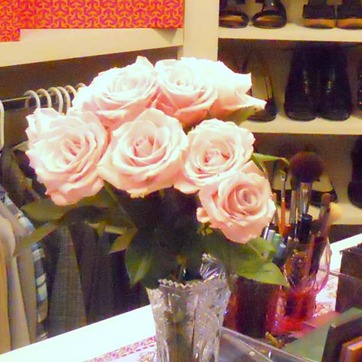
Material: foliage